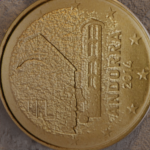
Coin value: 10cents
Country: ad
Edition: standard